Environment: real
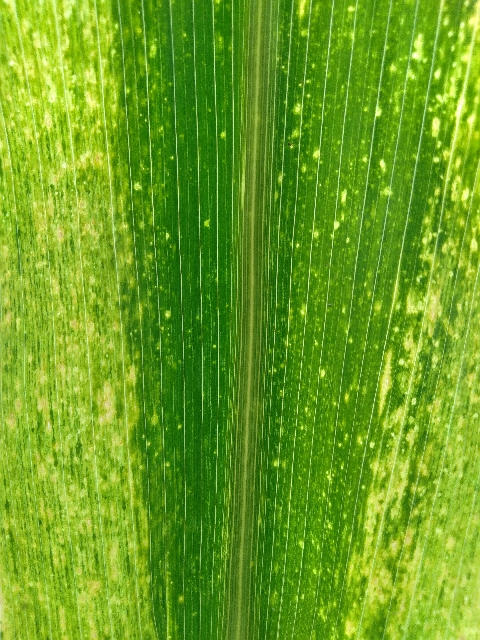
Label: lethal_necrosis